The World for Sale

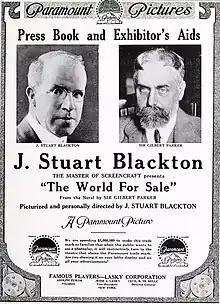
Advertisement for the film

The World for Sale is a 1918 American silent drama film directed by J. Stuart Blackton and starring Conway Tearle, Ann Little, W.W. Bitner, Norbert Wicki, Crazy Thunder, and E.L. Fernandez. It is based on the 1916 novel "The World For Sale" by Gilbert Parker. The film was released on January 21, 1918, by Paramount Pictures. It is not known whether the film currently survives, and it may be a lost film.